Rail transport in Thailand

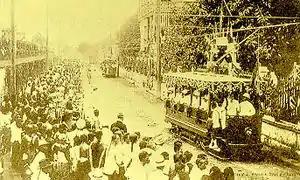
Trams in Bangkok, 1905

The first tram in Bangkok was introduced in 1888 by a Danish company under government concession. Initially, horse-drawn trams were used, but in 1894, the system was electrified, making Bangkok the first city in Asia to have an electric tram system. By 1903, the system carried approximately 10 million passengers annually. However, the tram service ceased on 11 October 1968, after 80 years of operation, in order to make room for automobile traffic.